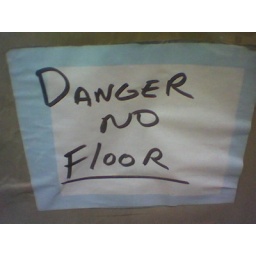
sign on door in Midtown, NYC